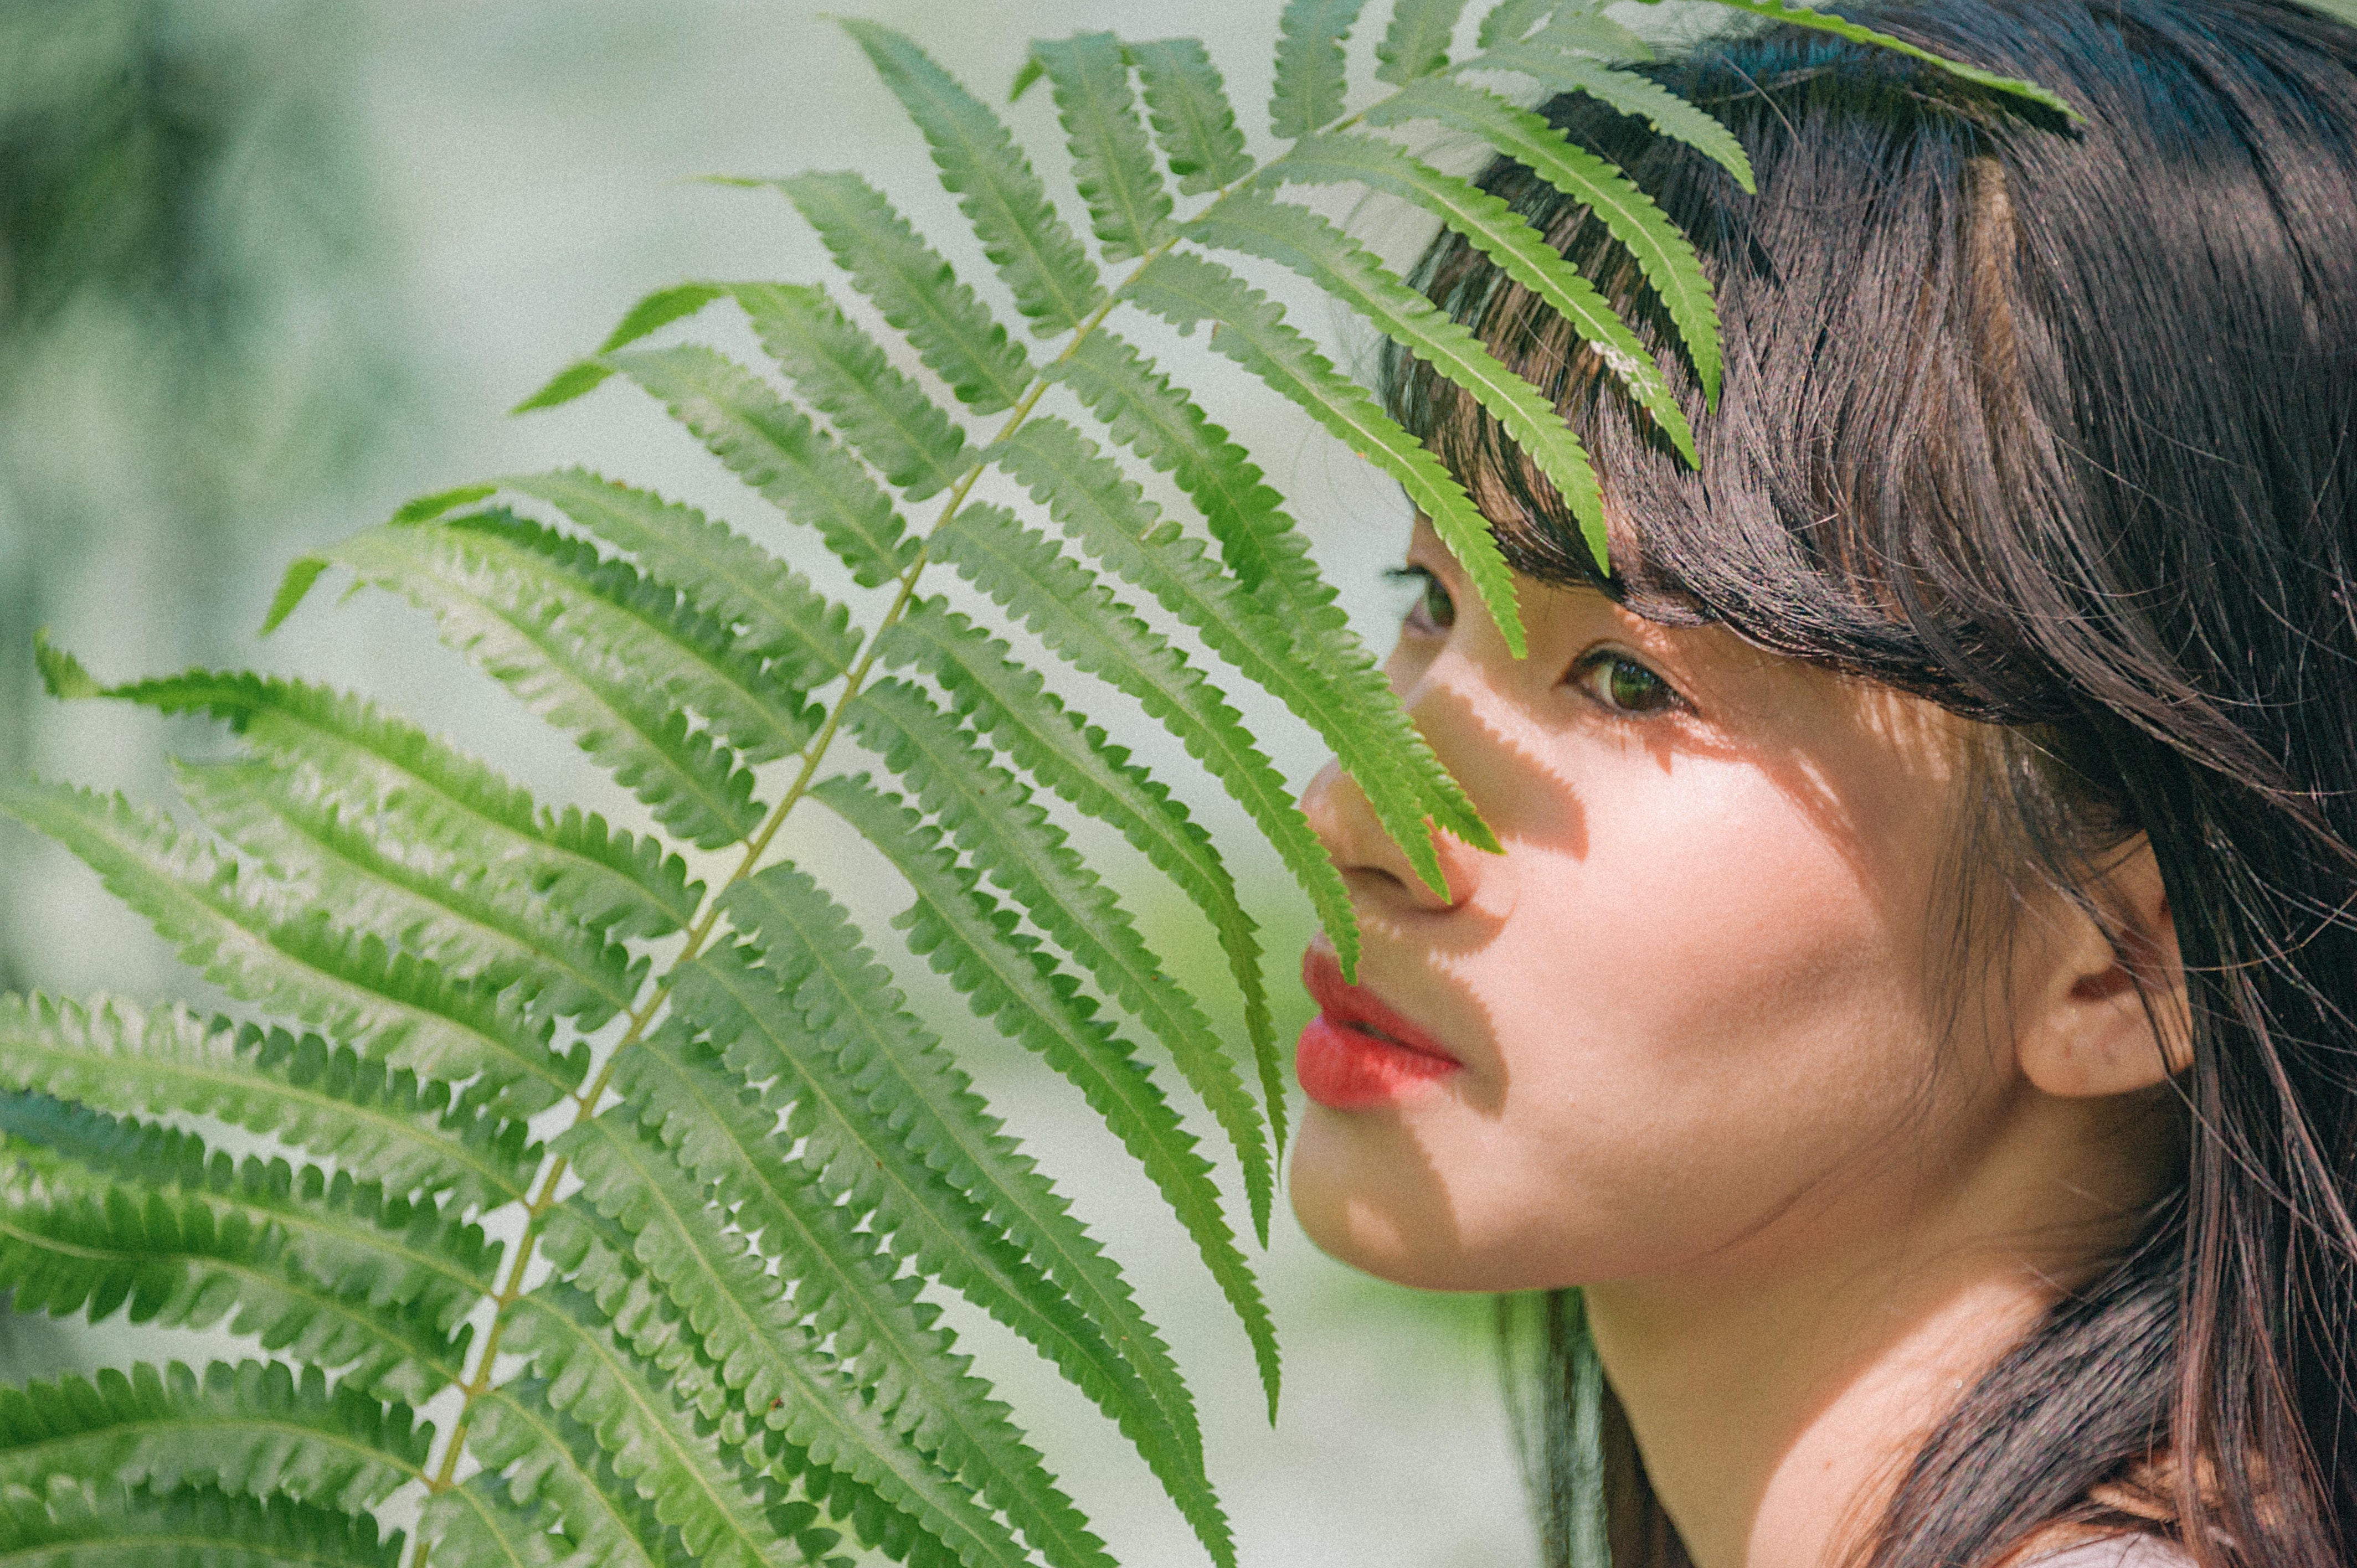
green, leaf, terrestrial plant, plant, botany, fern, ferns and horsetails, organism, tree, flower, adaptation, vascular plant, ostrich fern